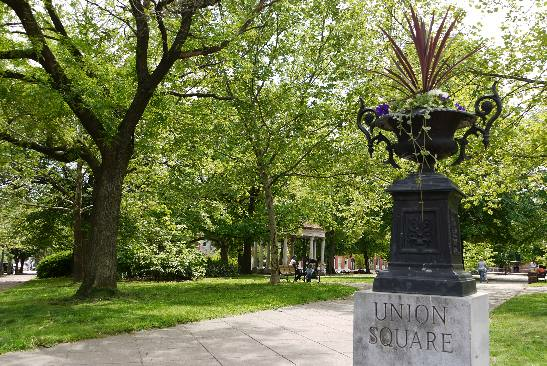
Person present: No